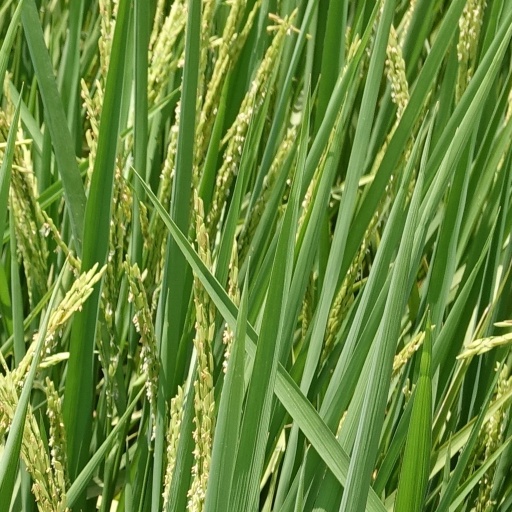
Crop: rice